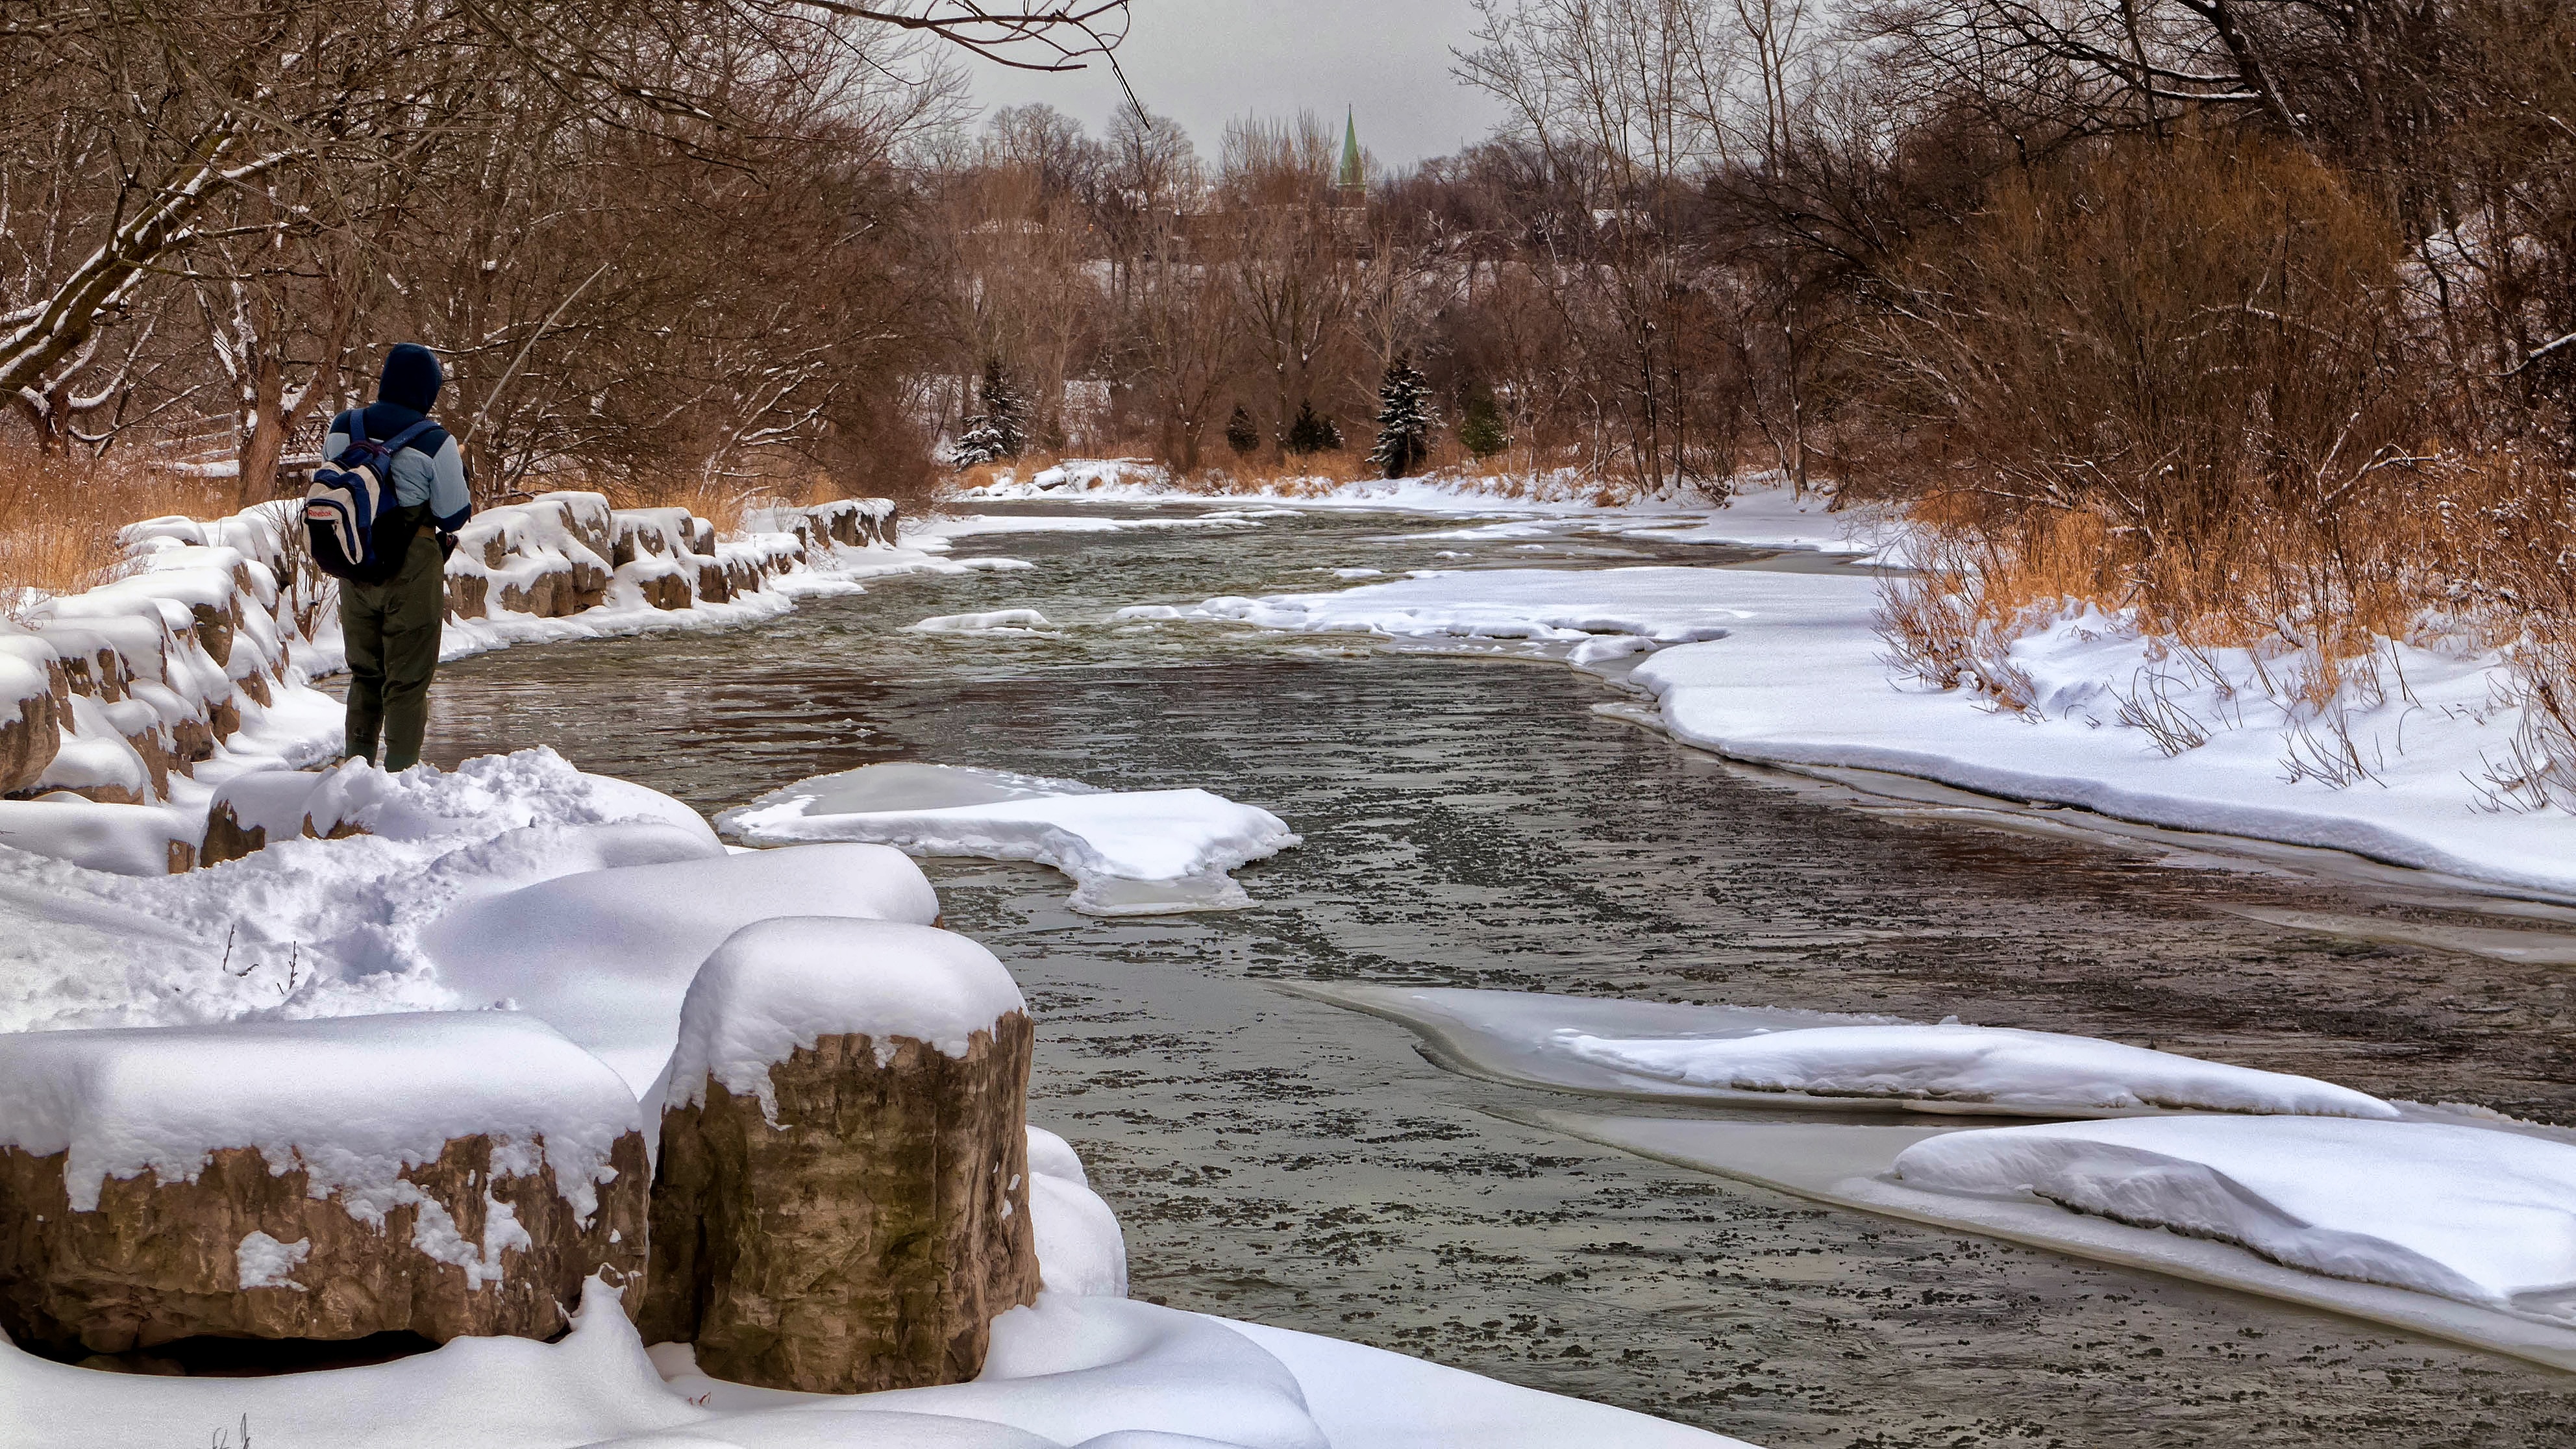
man, landscape, tree, water, nature, outdoor, person, snow, winter, frost, river, male, recreation, ice, scenic, fishing, fisherman, weather, leisure, season, fishing rod, reel, adult, hobby, angler, freshwater, freezing, recreational, winter fishing, snowbank